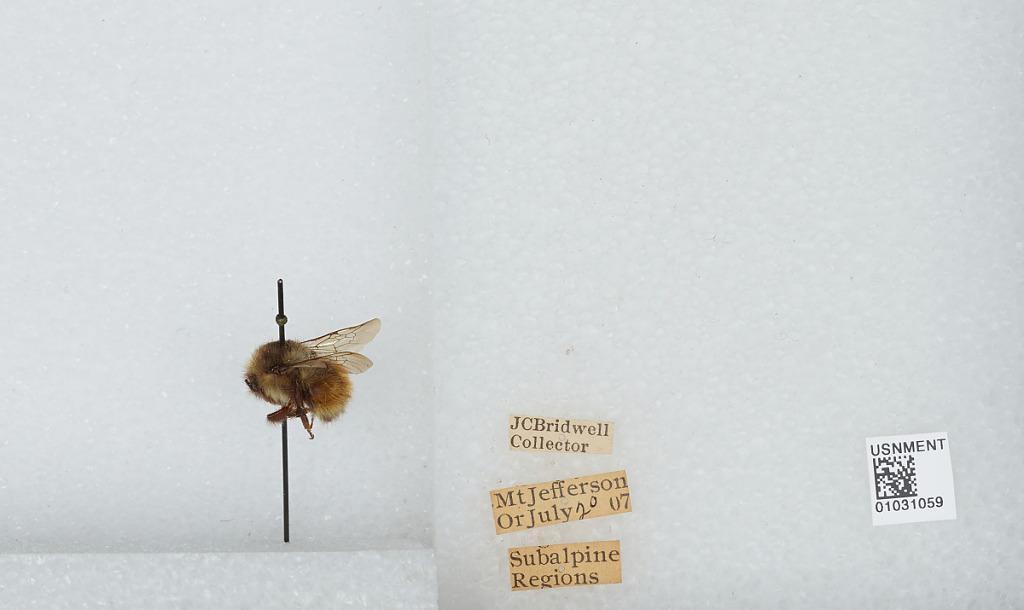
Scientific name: Bombus (Pyrobombus) melanopygus Nylander
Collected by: J. Bridwell
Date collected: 1907-7-20
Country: United States
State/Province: Oregon
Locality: Mount Jefferson
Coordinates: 44.6742, -121.799